Richard Leacock

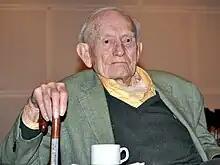
Leacock in 2009

Richard Leacock (18 July 192123 March 2011) was a British-born documentary film director and one of the pioneers of direct cinema and cinéma vérité.